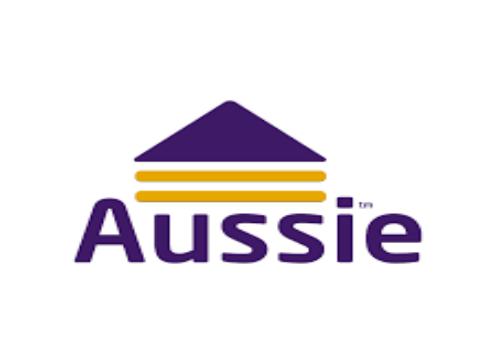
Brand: Aussie
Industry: Others